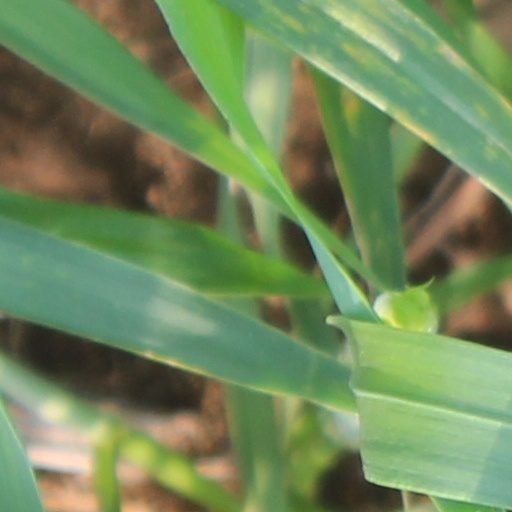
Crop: wheat